The MDNA Tour

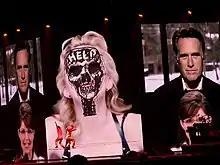
Dancers slacklining during the video performance of "Nobody Knows Me"; the video caused controversy in France, as it compared politician Marine Le Pen to Adolf Hitler.

The MDNA Tour was commercially successful in the United States as well. 60,000 tickets for the first concert at New York's Yankee Stadium were reported to have sold out in just 20 minutes, leading to a second date. Tickets for the concert in Kansas City, around 14,000, sold out in 12 minutes; in Houston, entrances sold out in less than an hour, which caused a second date to be added. In Montreal, 16,000 tickets were sold in 20 minutes; the single concert at Quebec's Plains of Abraham sold 65,000 tickets in just an hour. Madonna sold out 15,000 tickets for the show in Ottawa's Scotiabank Palace in 21 minutes, becoming the fastest-selling concert in the arena's 16-year history and breaking a record previously held by AC/DC. The "most expensive" tickets for the first concert in Mexico City sold out within two hours and fifteen minutes during the pre-sales; 6,500 tickets were sold at a record-breaking five minutes during the pre-sale for the second Mexican concert. According to RCN Radio, there was a "massive demand" for tickets for the singer's first concert in Medellín; 38,000 entrances quickly sold out during the pre-sale, while the remaining 2,000 tickets ran out in three hours. More than 100,000 ticket sold out within two days in Brazil. "Digital Spy" then reported that MDNA had outsold Lady Gaga's Born This Way Ball in South America despite tickets for the former being three times as expensive as those for the latter.